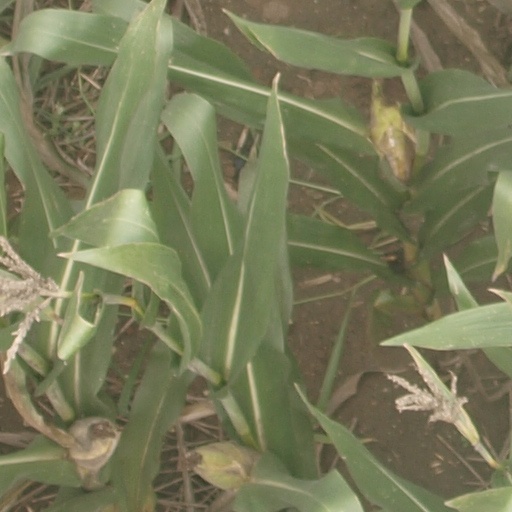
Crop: maize; corn